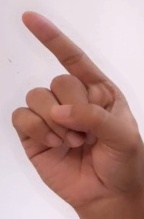
ASL sign: Z